Schwarzschild metric

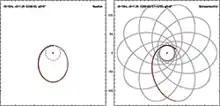
Comparison between the orbit of a test particle in Newtonian (left) and Schwarzschild (right) spacetime; note the apsidal precession on the right.

A particle orbiting in the Schwarzschild metric can have a stable circular orbit with . Circular orbits with between and are unstable, and no circular orbits exist for . The circular orbit of minimum radius corresponds to an orbital velocity approaching the speed of light. It is possible for a particle to have a constant value of between and , but only if some force acts to keep it there.